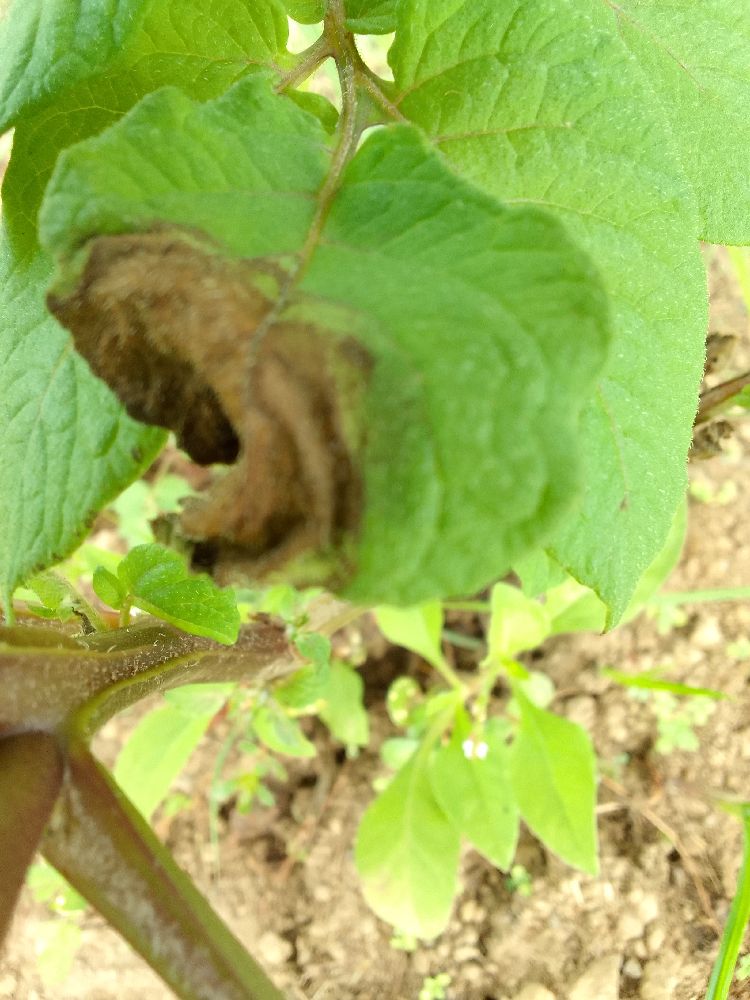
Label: Late blight